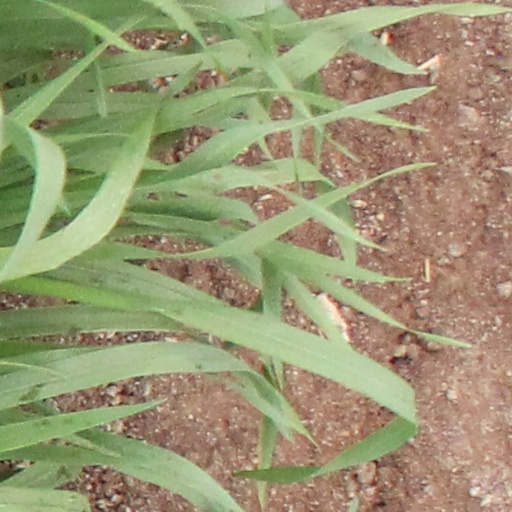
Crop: wheat